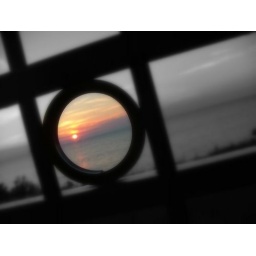
sunset over lake ontario through a fence